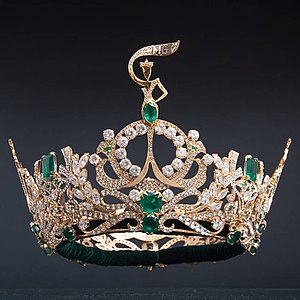
Miss Grand International
Kronen af Miss Grand International
"Miss Grand International er en årlig international skønhedskonkurrence, der arrangeres af Miss Grand International Organization. Miss Grand International er sammen med Miss Universe, Miss World, Miss International og Miss Supranational en af ""De Grand Slam"" skønhedskonkurrencer i verden. Konkurrencen blev grundlagt i 2013 i Thailand af Nawat Itsaragrisil, en thailandske forretningsmand. Showet sendes i Thailand på tv-netværket BBTV Channel 7 og sendes på Facebook Live.